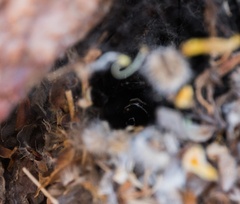
Species: Lactrodectus_hesperus